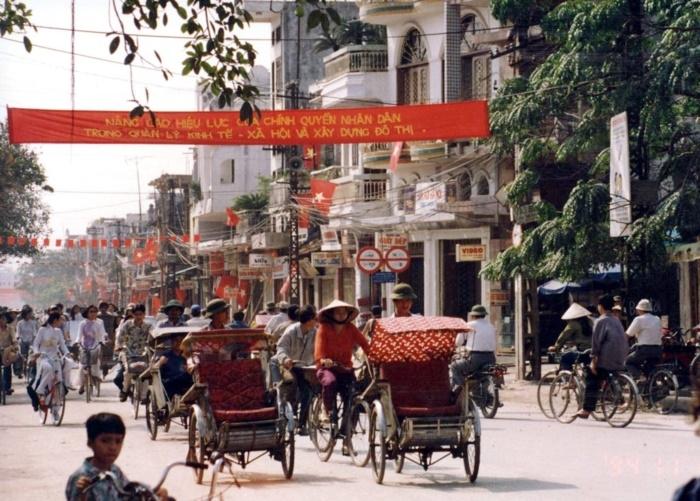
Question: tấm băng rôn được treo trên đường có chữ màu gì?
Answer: tấm băng rôn có chữ màu vàng